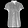
Label: Shirt